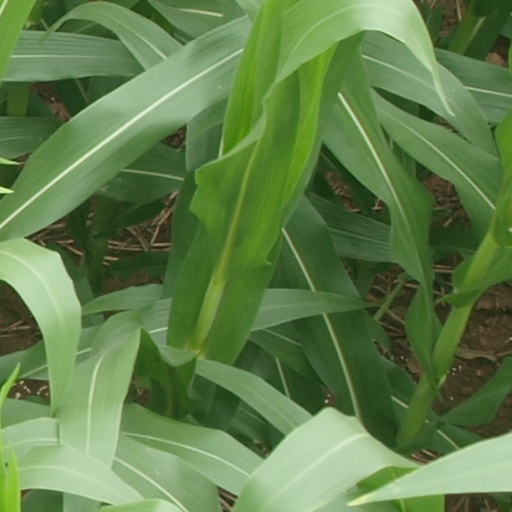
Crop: maize; corn